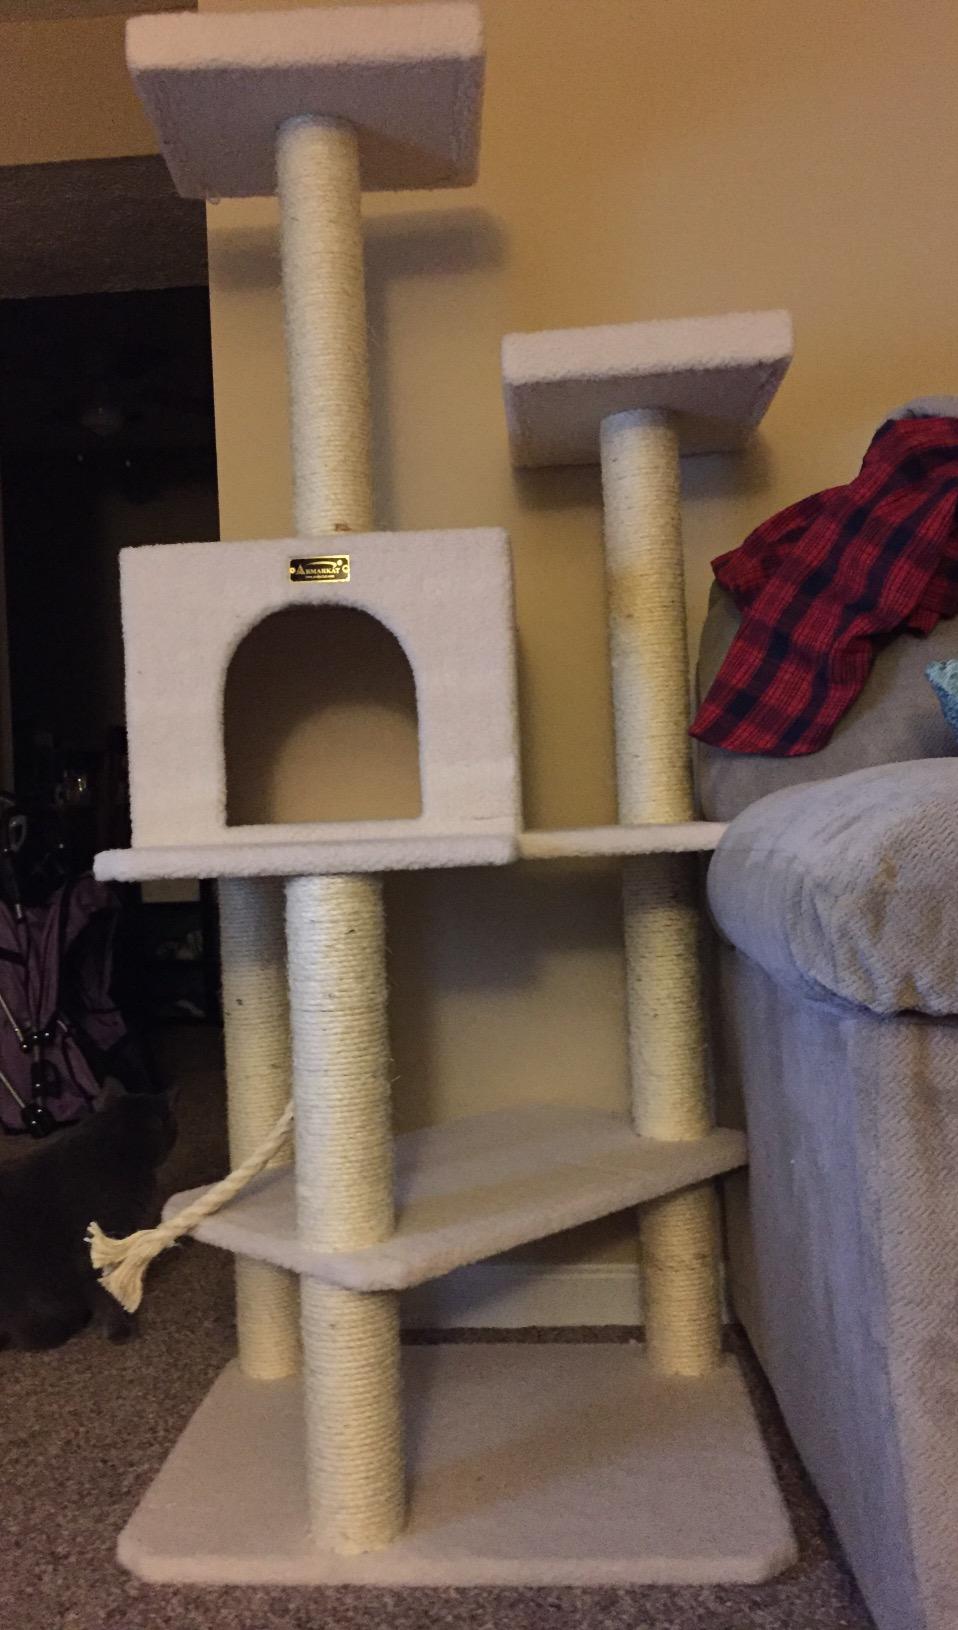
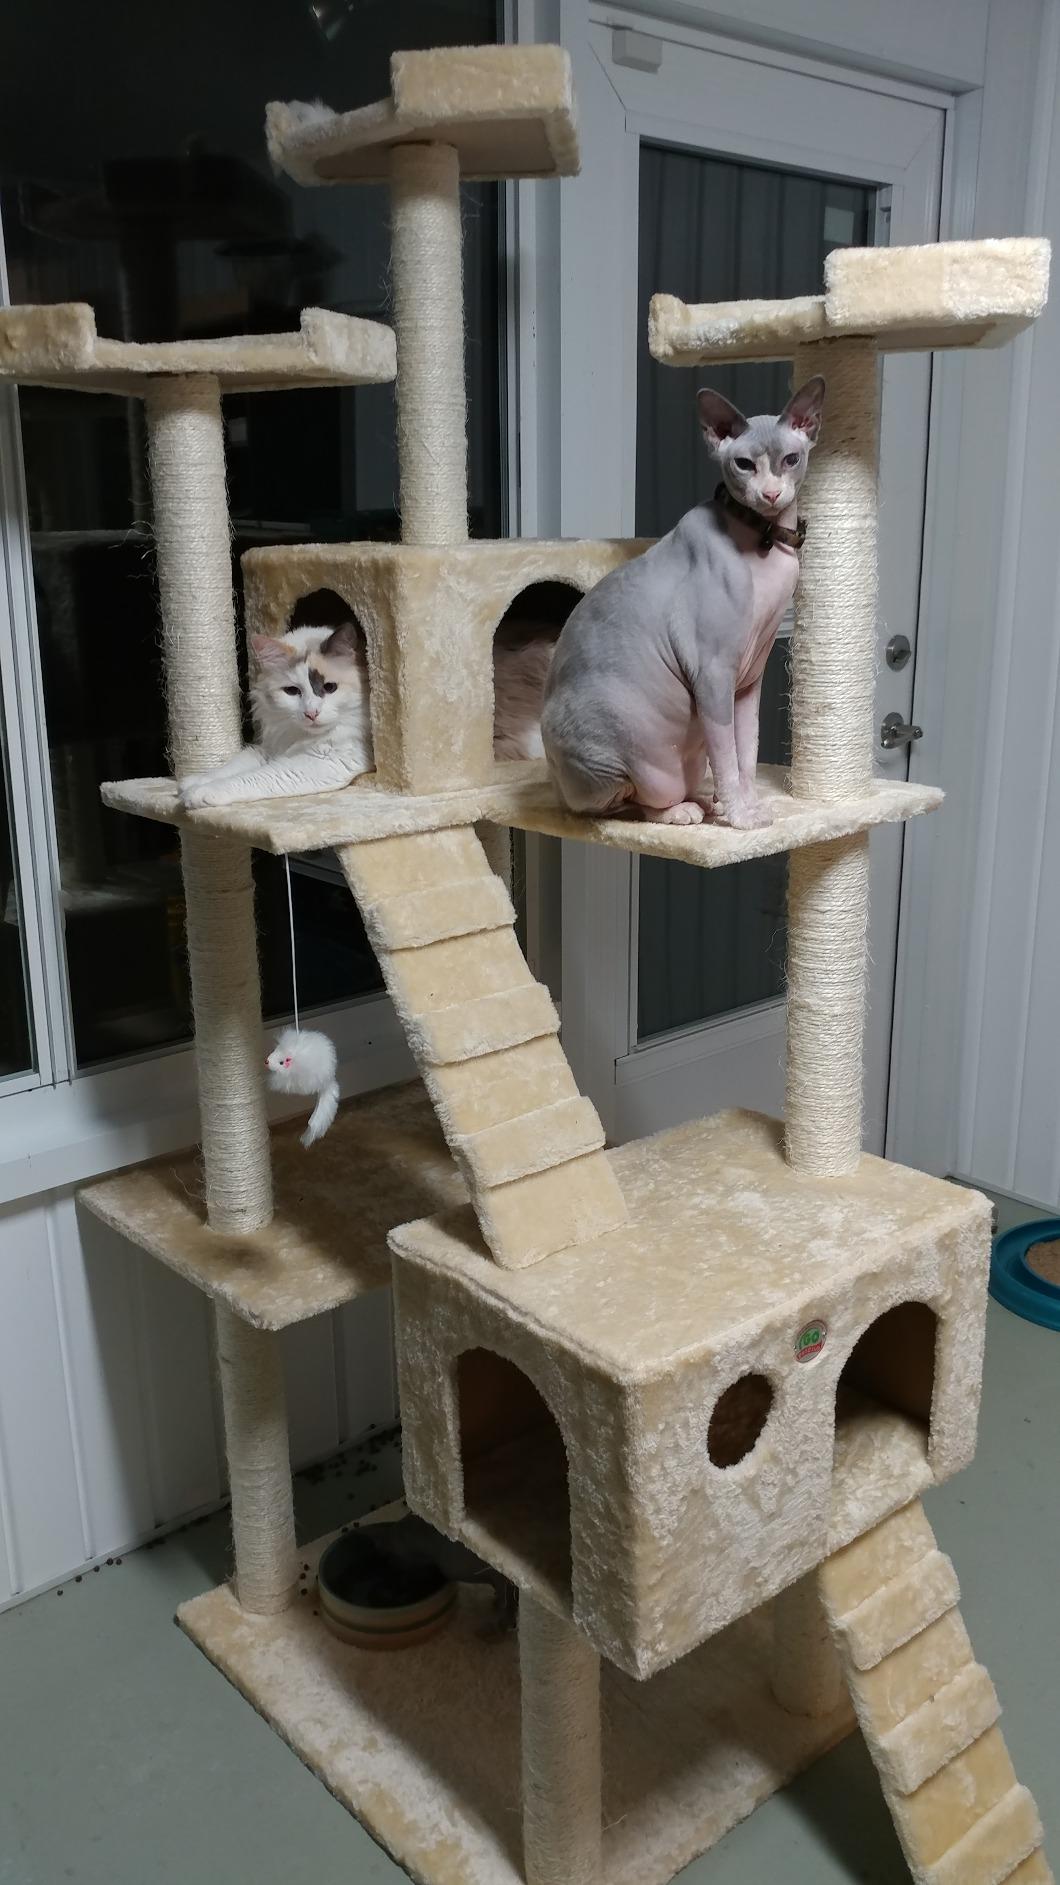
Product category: items_cat tree
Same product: no